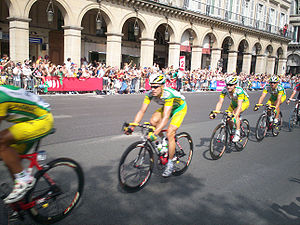
Phonak (cykelhold)
Phonak i Paris på sidste etape af Tour de France 2006.
Phonak Cycling Team var et professionelt cykelhold fra Schweiz sponseret af Phonak Hearing Systems. Holdet blev etableret i 2002.